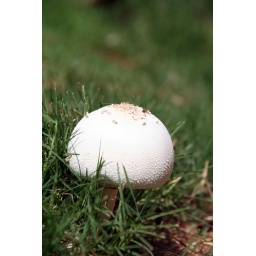
Doesn't belong in either the animal or plant sets